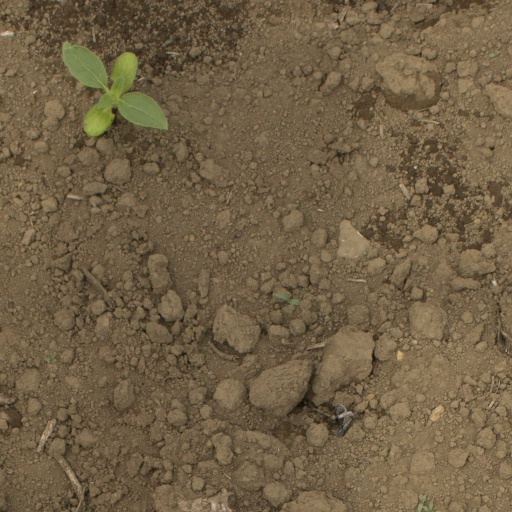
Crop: Jerusalem artichoke